Answer in natural language. Considering the relative positions, is advanced coding ai (marked A) to the left or right of advanced coding ai (marked C)? Choose between the following options: left or right
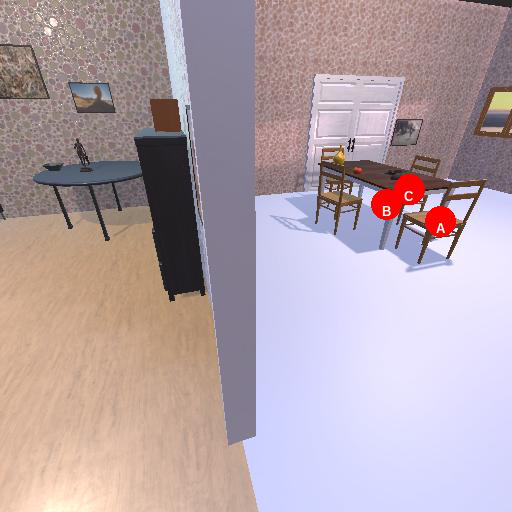
<answer>left</answer>